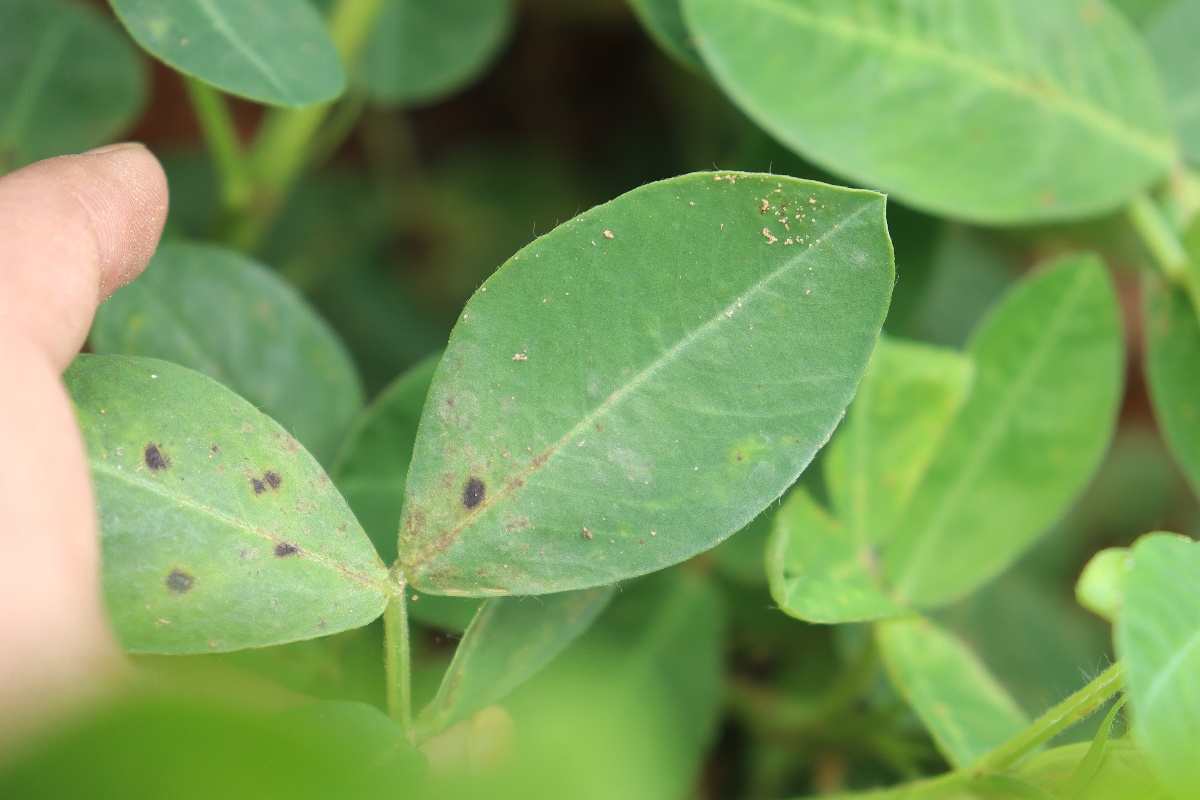
Label: early_leaf_spot